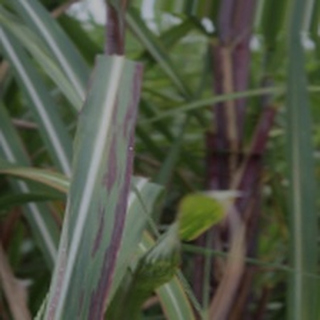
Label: sugarcane_bacterial_blight